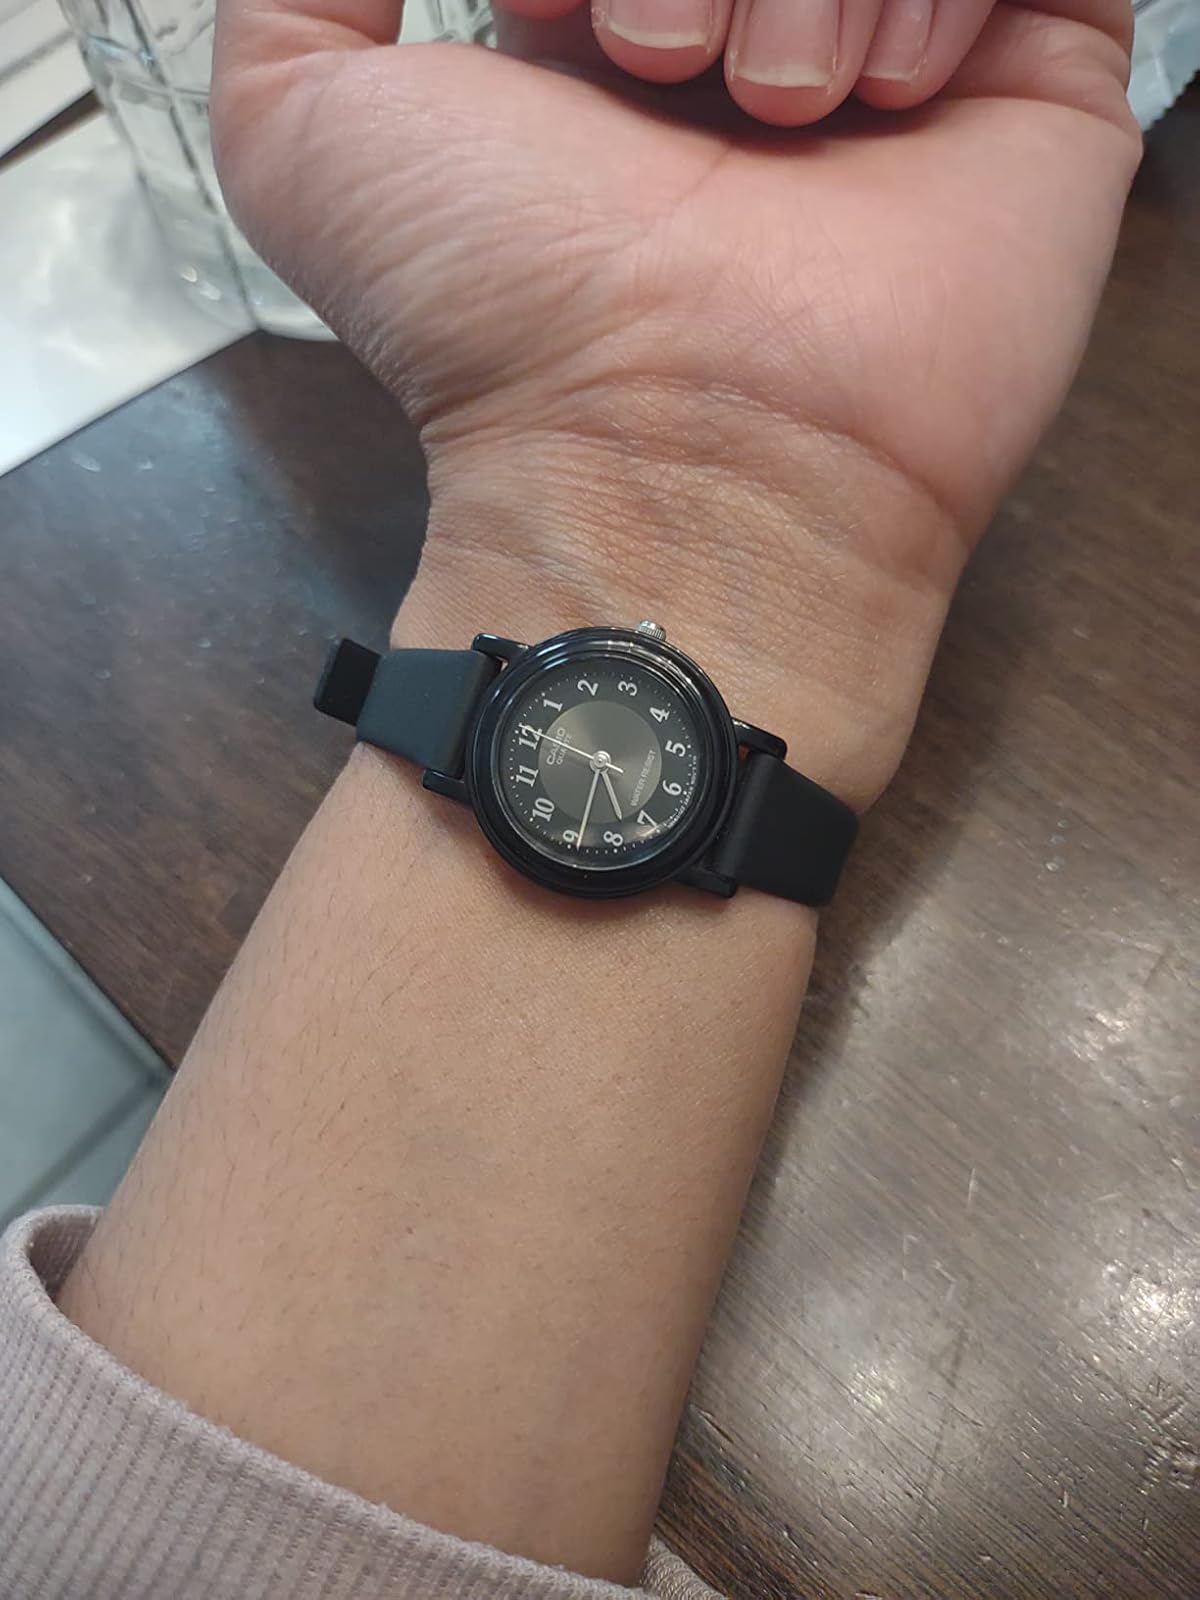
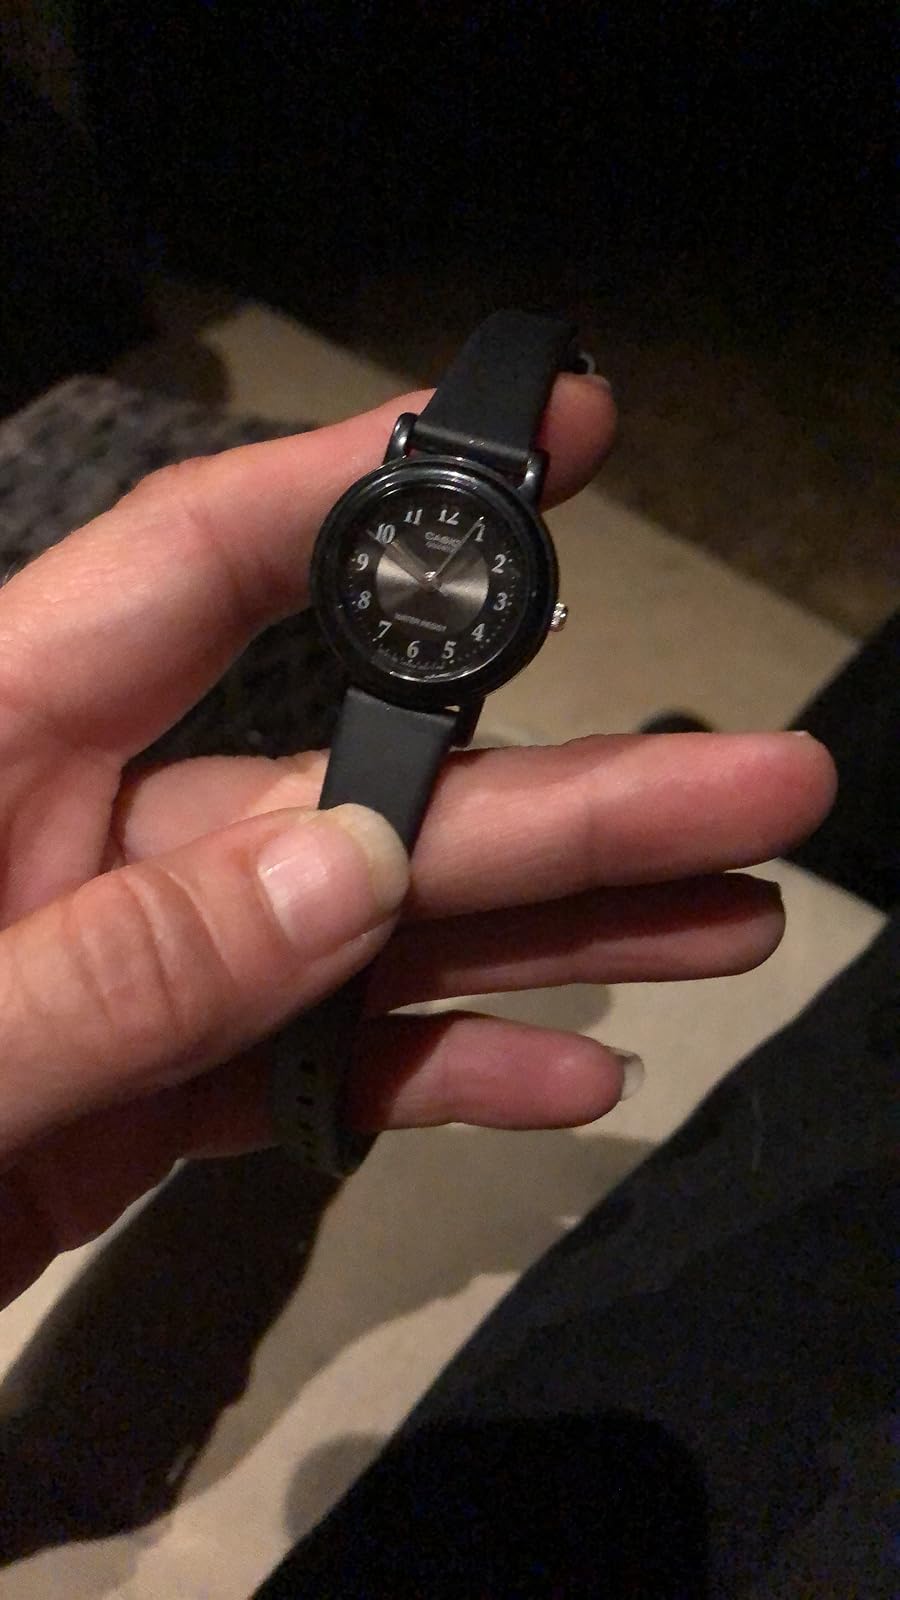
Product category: accessories_watch
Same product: yes